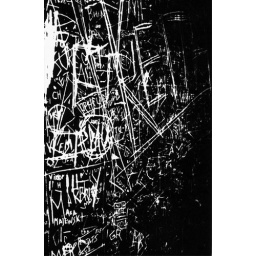
This was a wall in Amsterdam, and these words and shapes were all scratched out of a black painted wall.